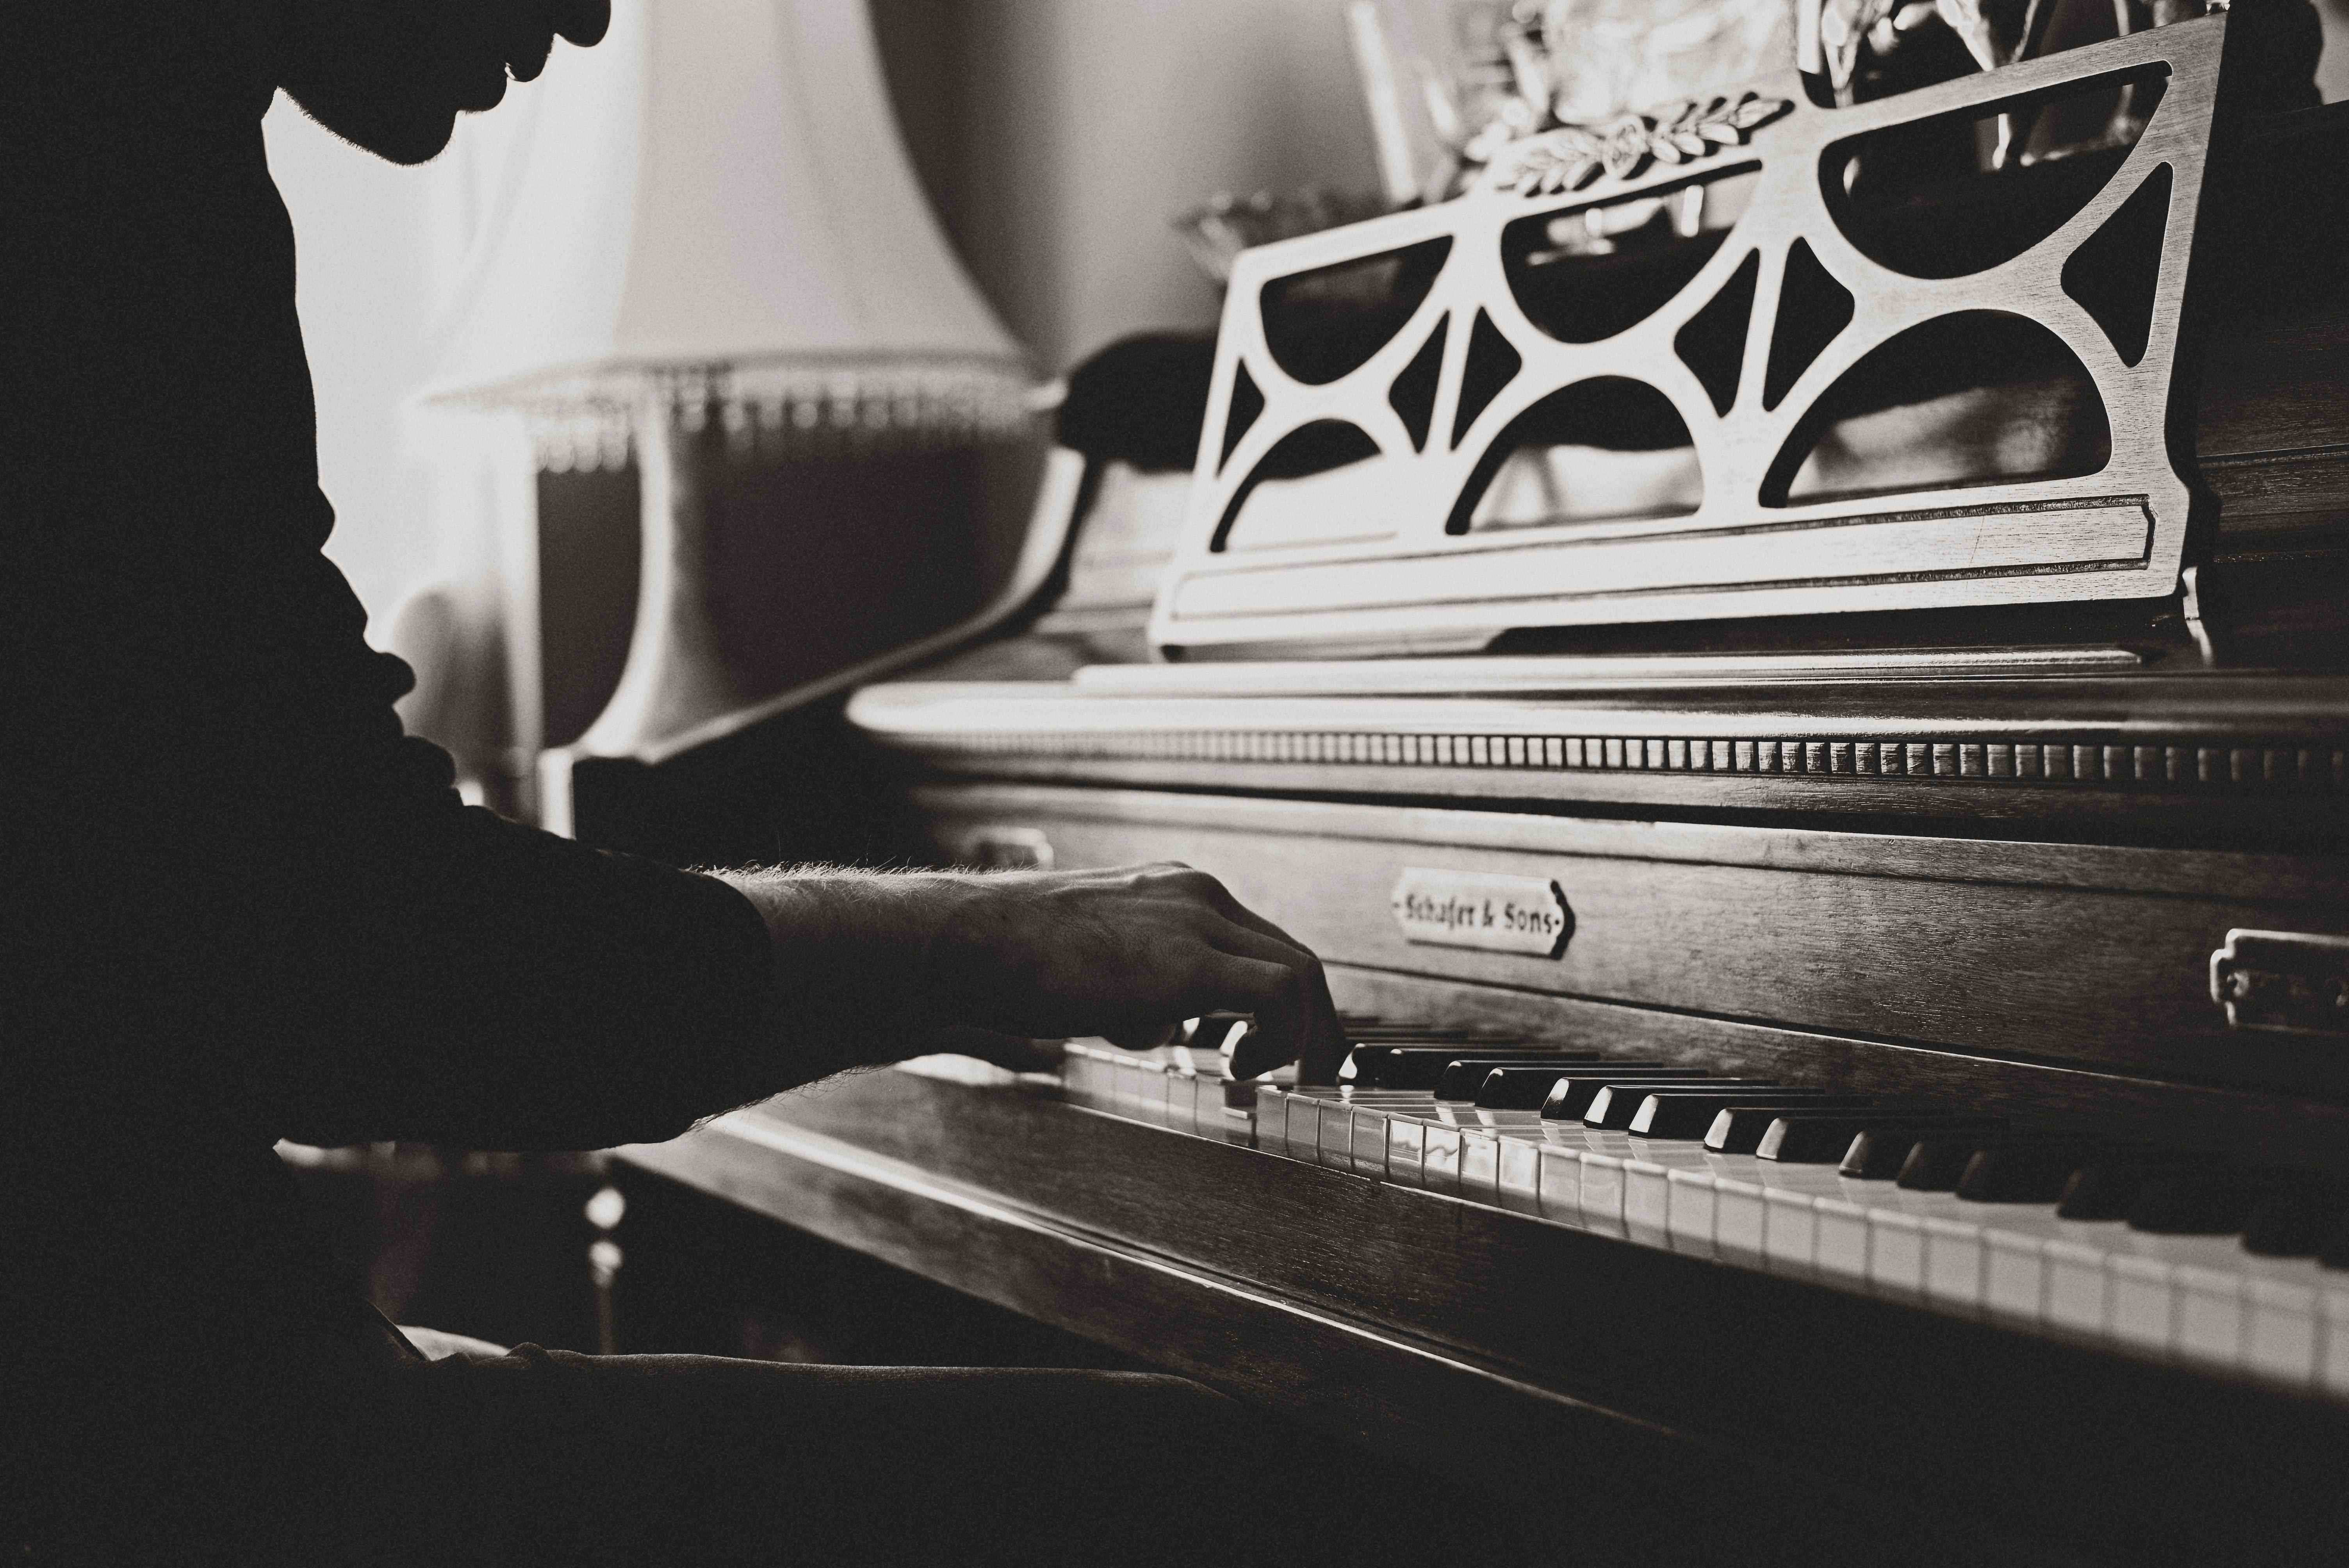
man, person, music, black and white, keyboard, technology, white, piano, musician, black, monochrome, musical instrument, classic, pianist, monochrome photography, string instrument, electronic device, musical keyboard, electronic instrument, player piano